Geography of Arunachal Pradesh

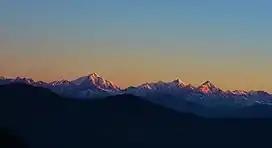
Gorichen group

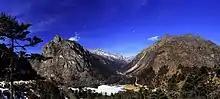
Sangestar Tso

Parts of the Lohit district, Changlang district and Tirap district are covered by the Patkai hills. The hills extend towards Nagaland, and form a natural boundary between India and Burma.